US-1 Trucks

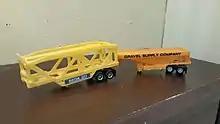
Auto Hauler & Gravel Hopper Trailer

There was a wide variety of these made over the years, they were supplied in sets, but most could be bought separately as well. Some were based on designs that were originally part of the Tyco model railroad range. A full list appears later, but they are each worth describing in detail.